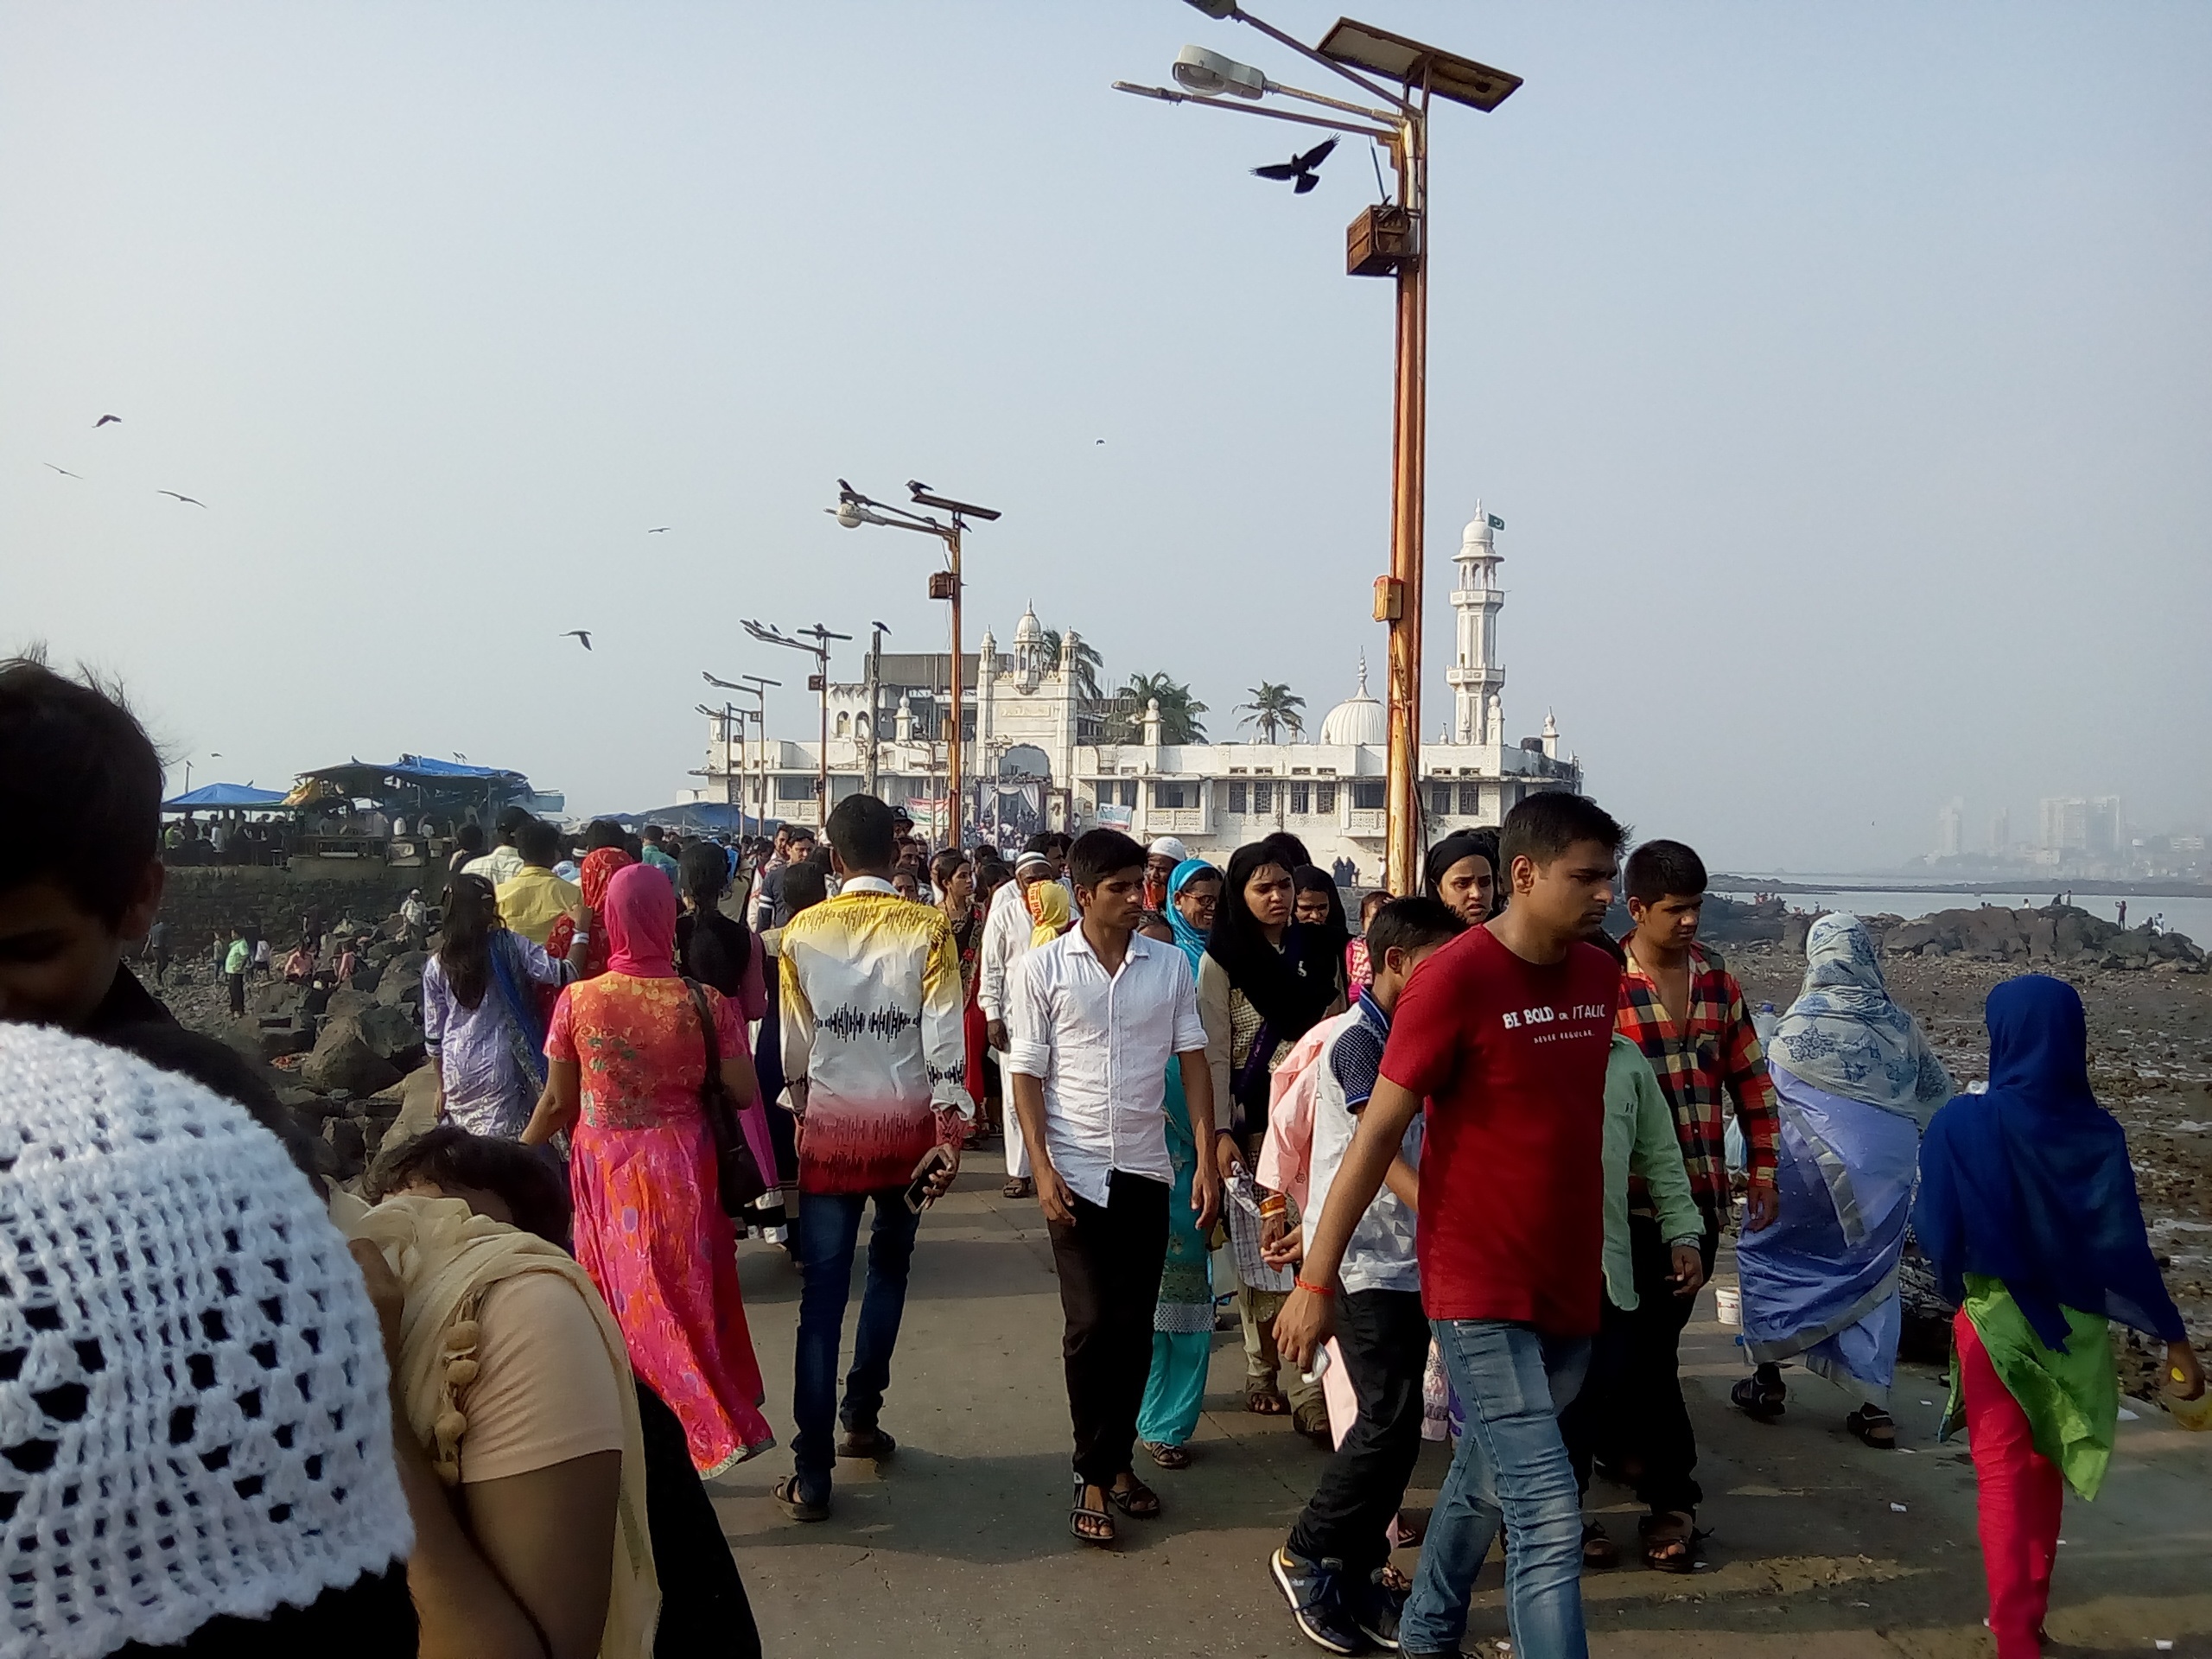
walkway, crowd, travel, tourism